Khadotiya

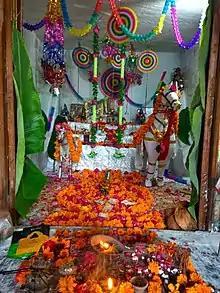
Inside Ramsa Peer Temple

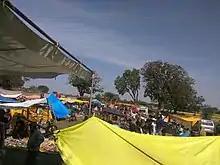
Annual Fair at Khadotiya Village

During the Jatra, the idol of Lord Krishna are taken out on special procession (Imliwadi) in a "Palkhi" (sort of a Palanquin).